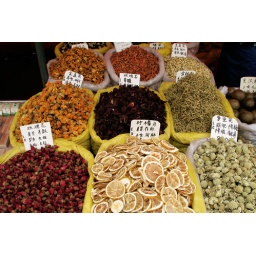
Dried flowers and teas at a market across the street by Worker's Stadium